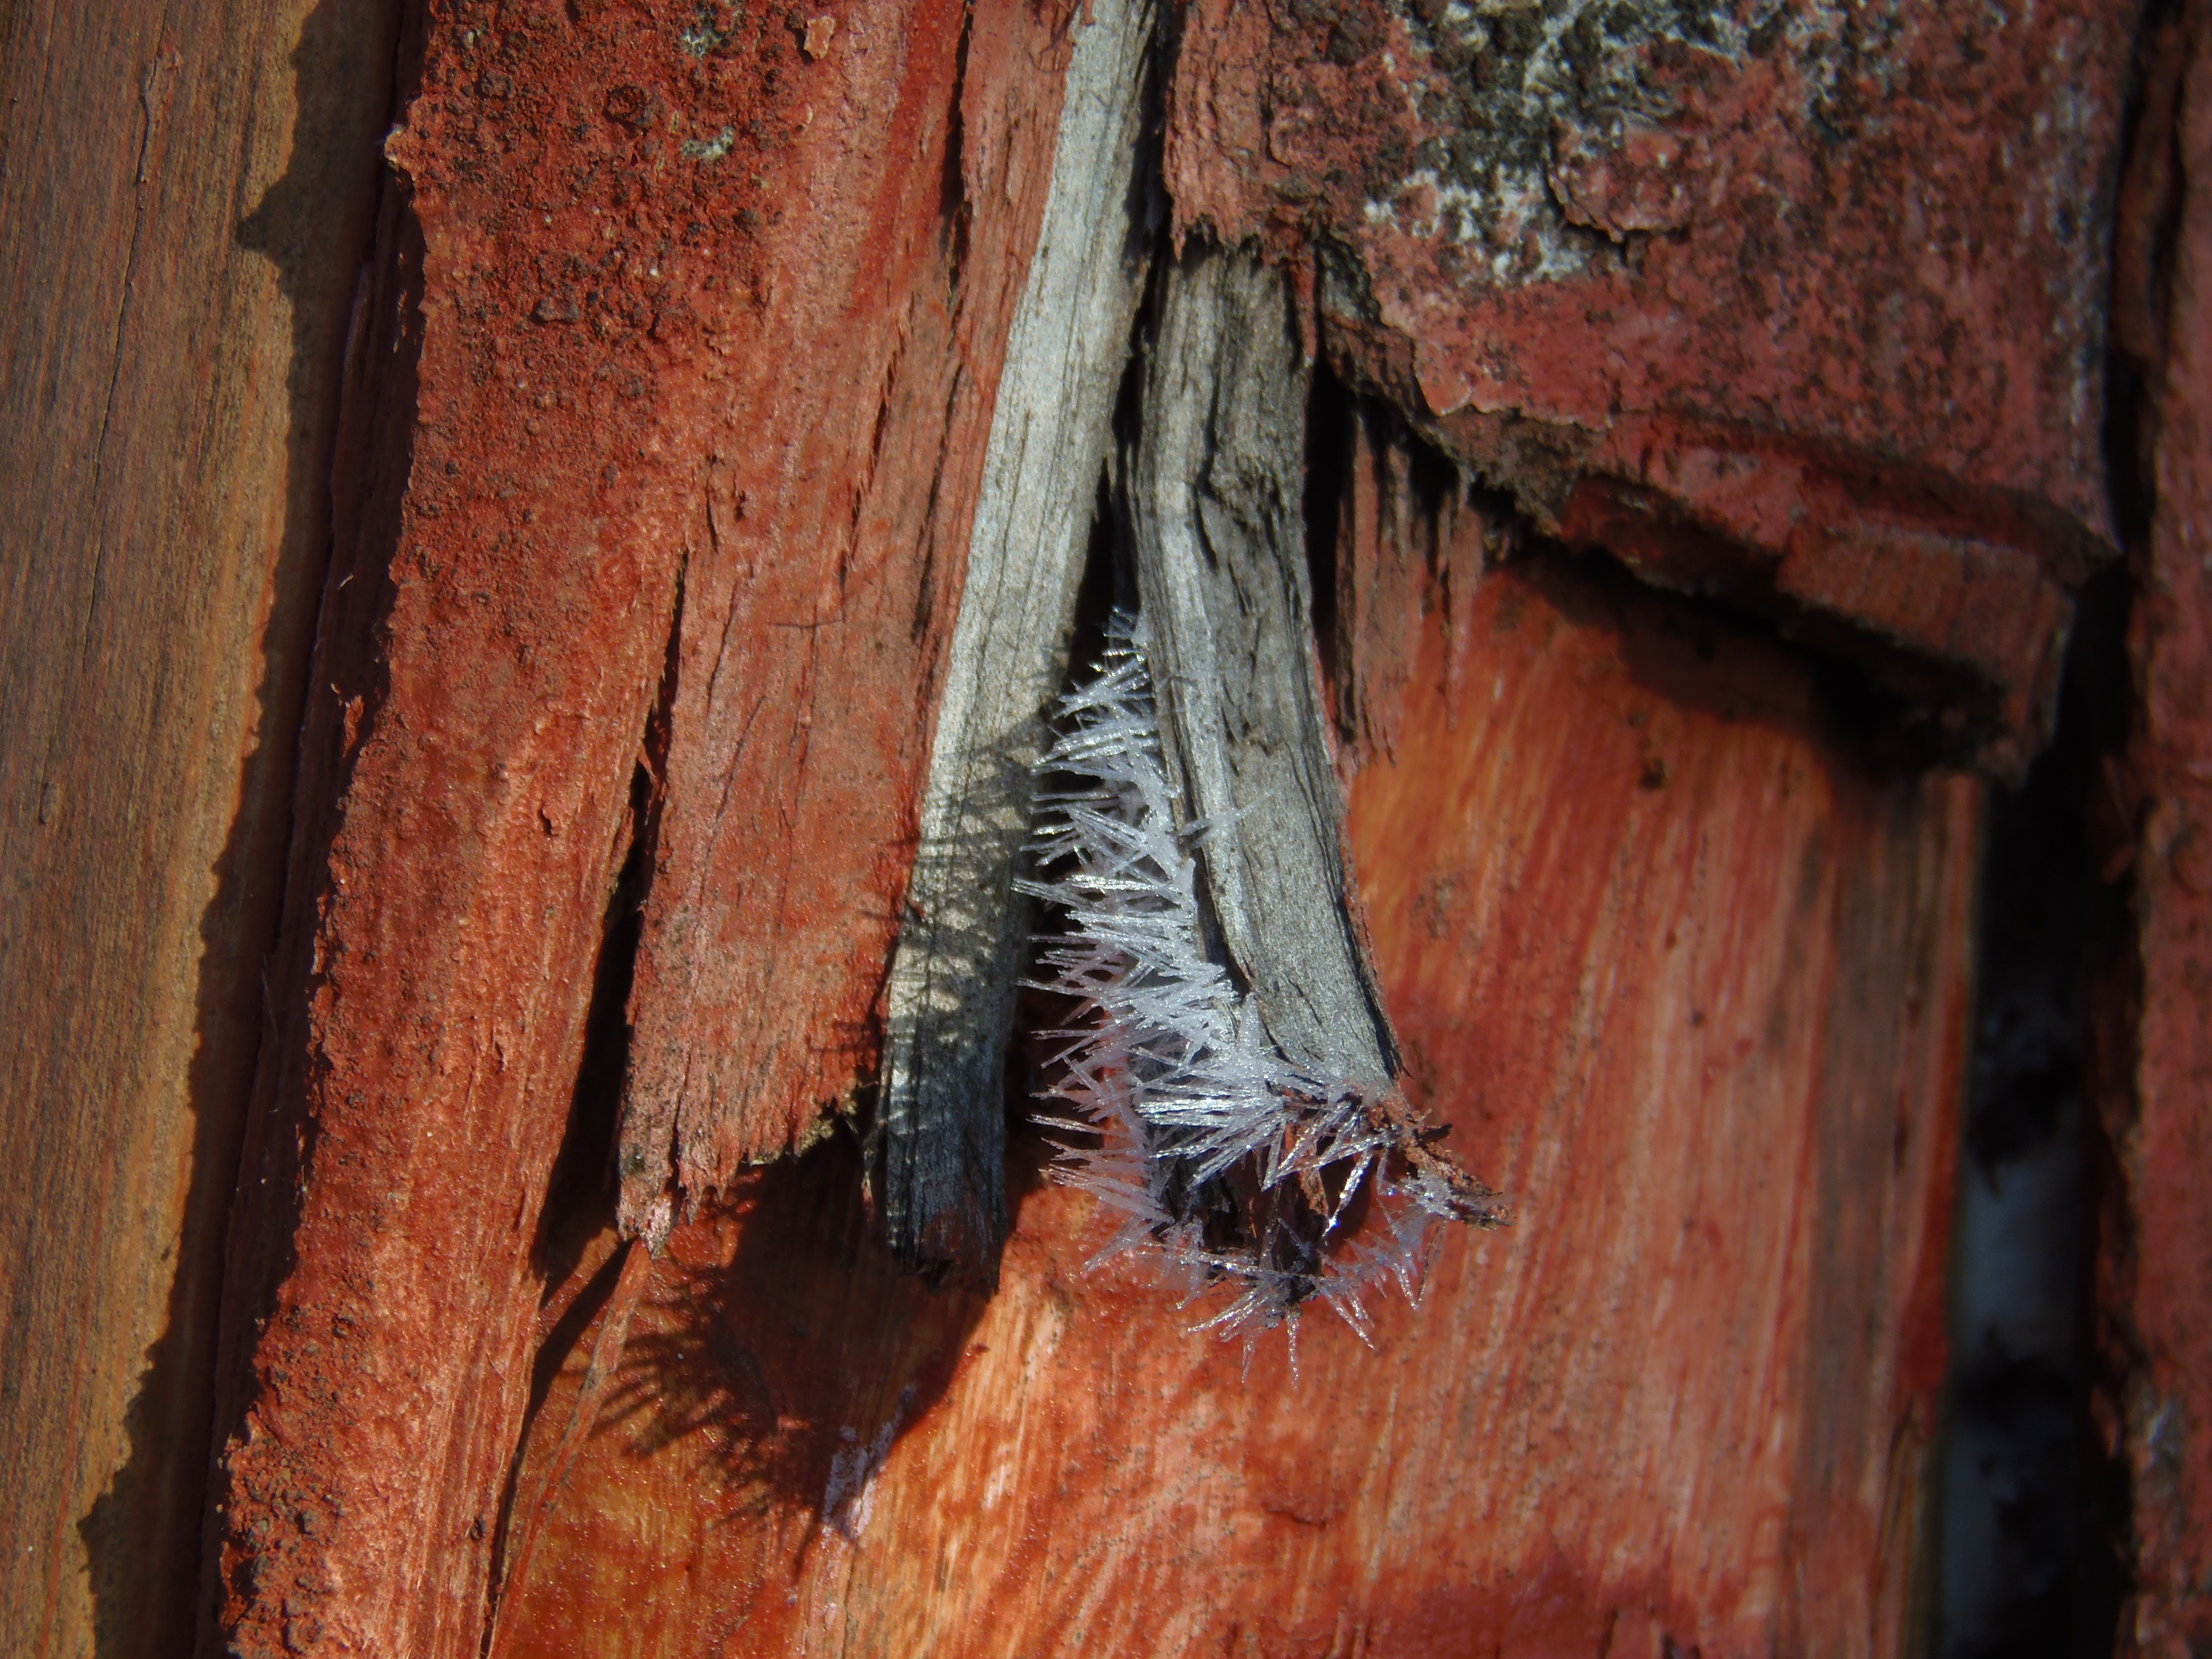
tree, cold, wood, trunk, formation, ice, close up, crystal, ice formations